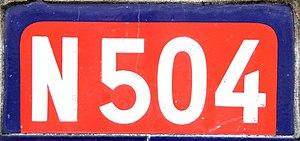
Cartouche de la route nationale 504
La route nationale 504 ou RN 504 était jusqu'en 2006 une route nationale française reliant Ambérieu-en-Bugey à Villarcher. Elle a été déclassée en RD 1504.